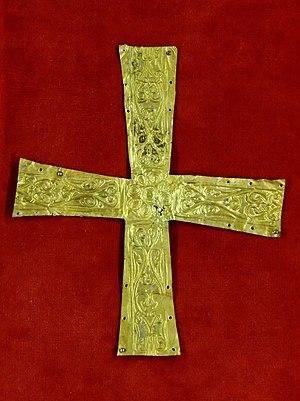
Croix pectorale. Or, Italie ou régions subalpines, fin du VIe siècle-VIIe siècle.